The Sound of Silence

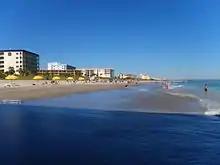
The song's heavy airplay in Cocoa Beach, Florida, alerted Columbia to release the single.

"Wednesday Morning, 3 A.M." had been a commercial failure before producer Tom Wilson was alerted that radio stations had begun to play "The Sound of Silence" in spring 1965. A late-night disc jockey at WBZ in Boston began to spin "The Sound of Silence", where it found a college student audience. Those at Harvard and Tufts University responded well, and the song made its way down the east coast pretty much "overnight", "all the way to Cocoa Beach, Florida, where it caught the students coming down for spring break." A promotional executive for Columbia went to give away free albums of new artists, and beach-goers were interested only in the artists behind "The Sound of Silence". He phoned the home office in New York, alerting them of its appeal. An alternate version of the story states that Wilson attended Columbia's July 1965 convention in Miami, where the head of the local sales branch raved about the song's airplay.